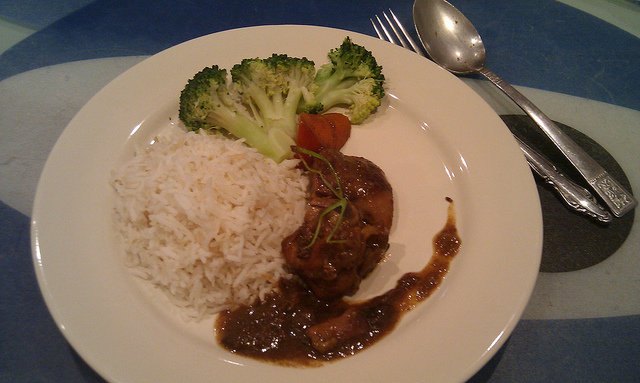
user: Given an image and a question. Answer the question in a short answer. Question: Which part of this meal has the most carbohydrates? Short Answer:
assistant: rice